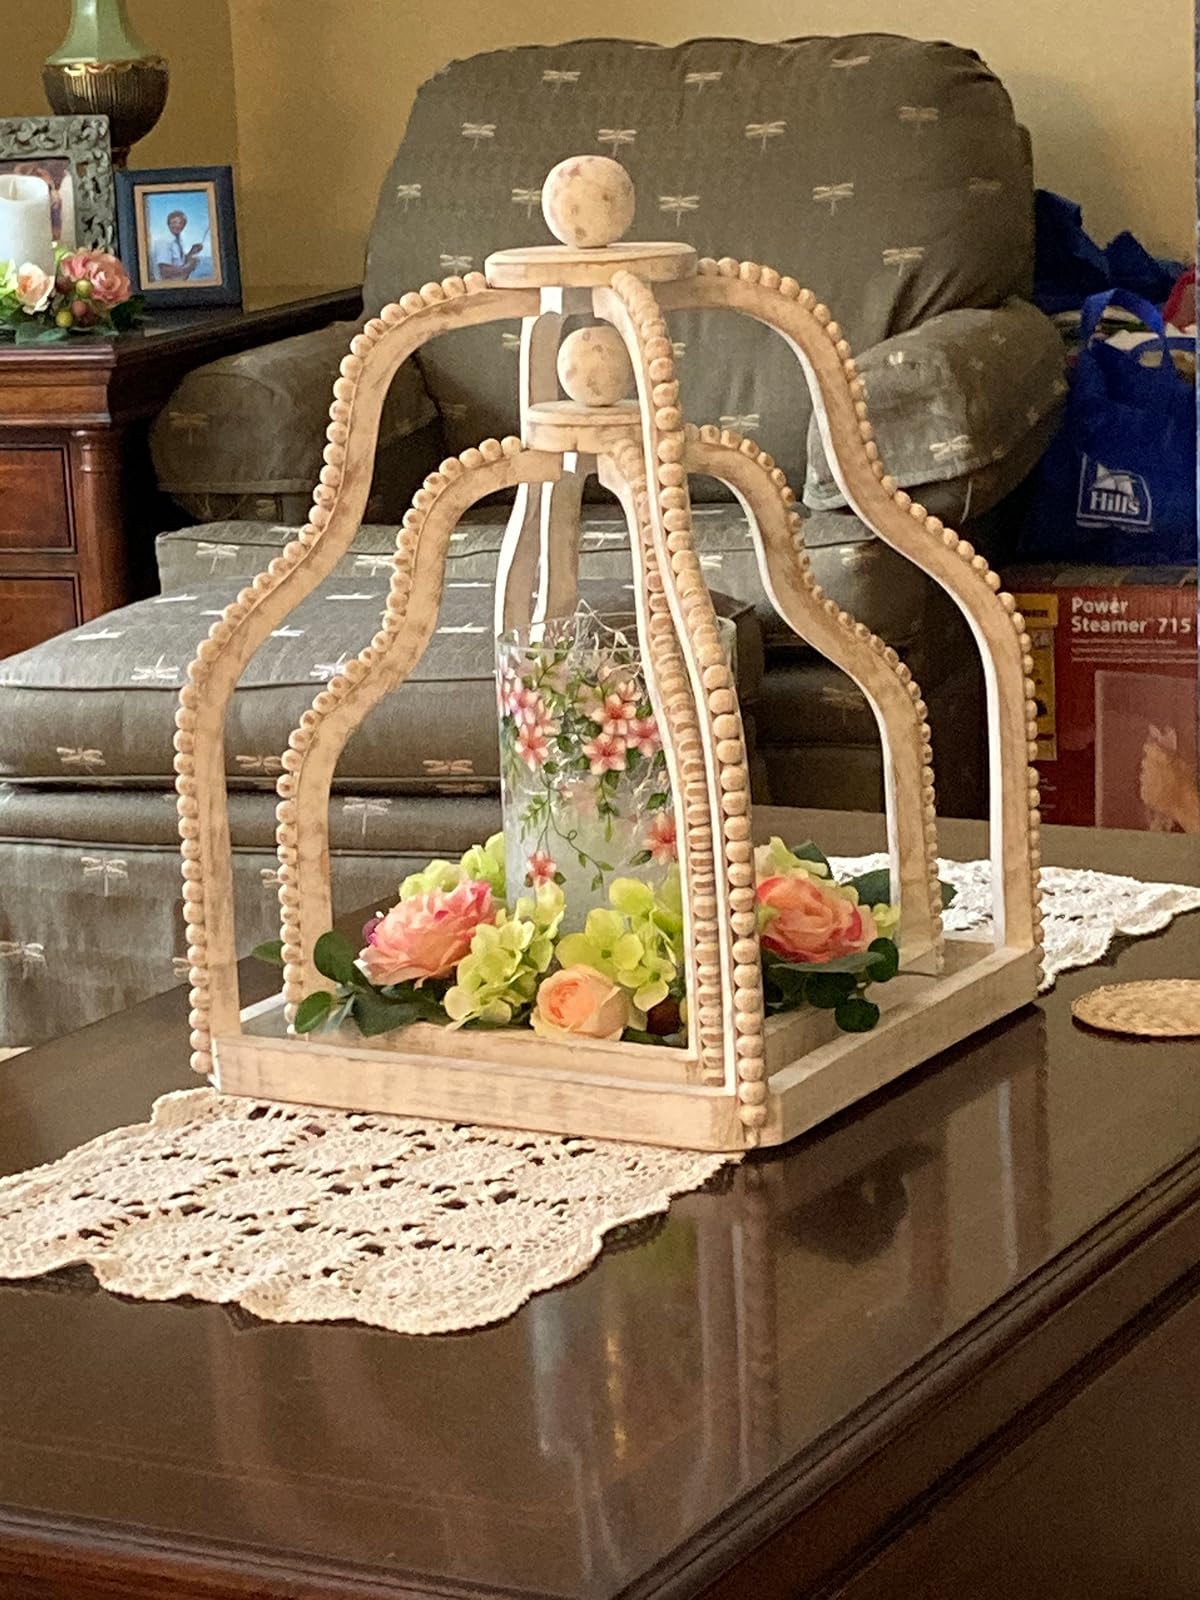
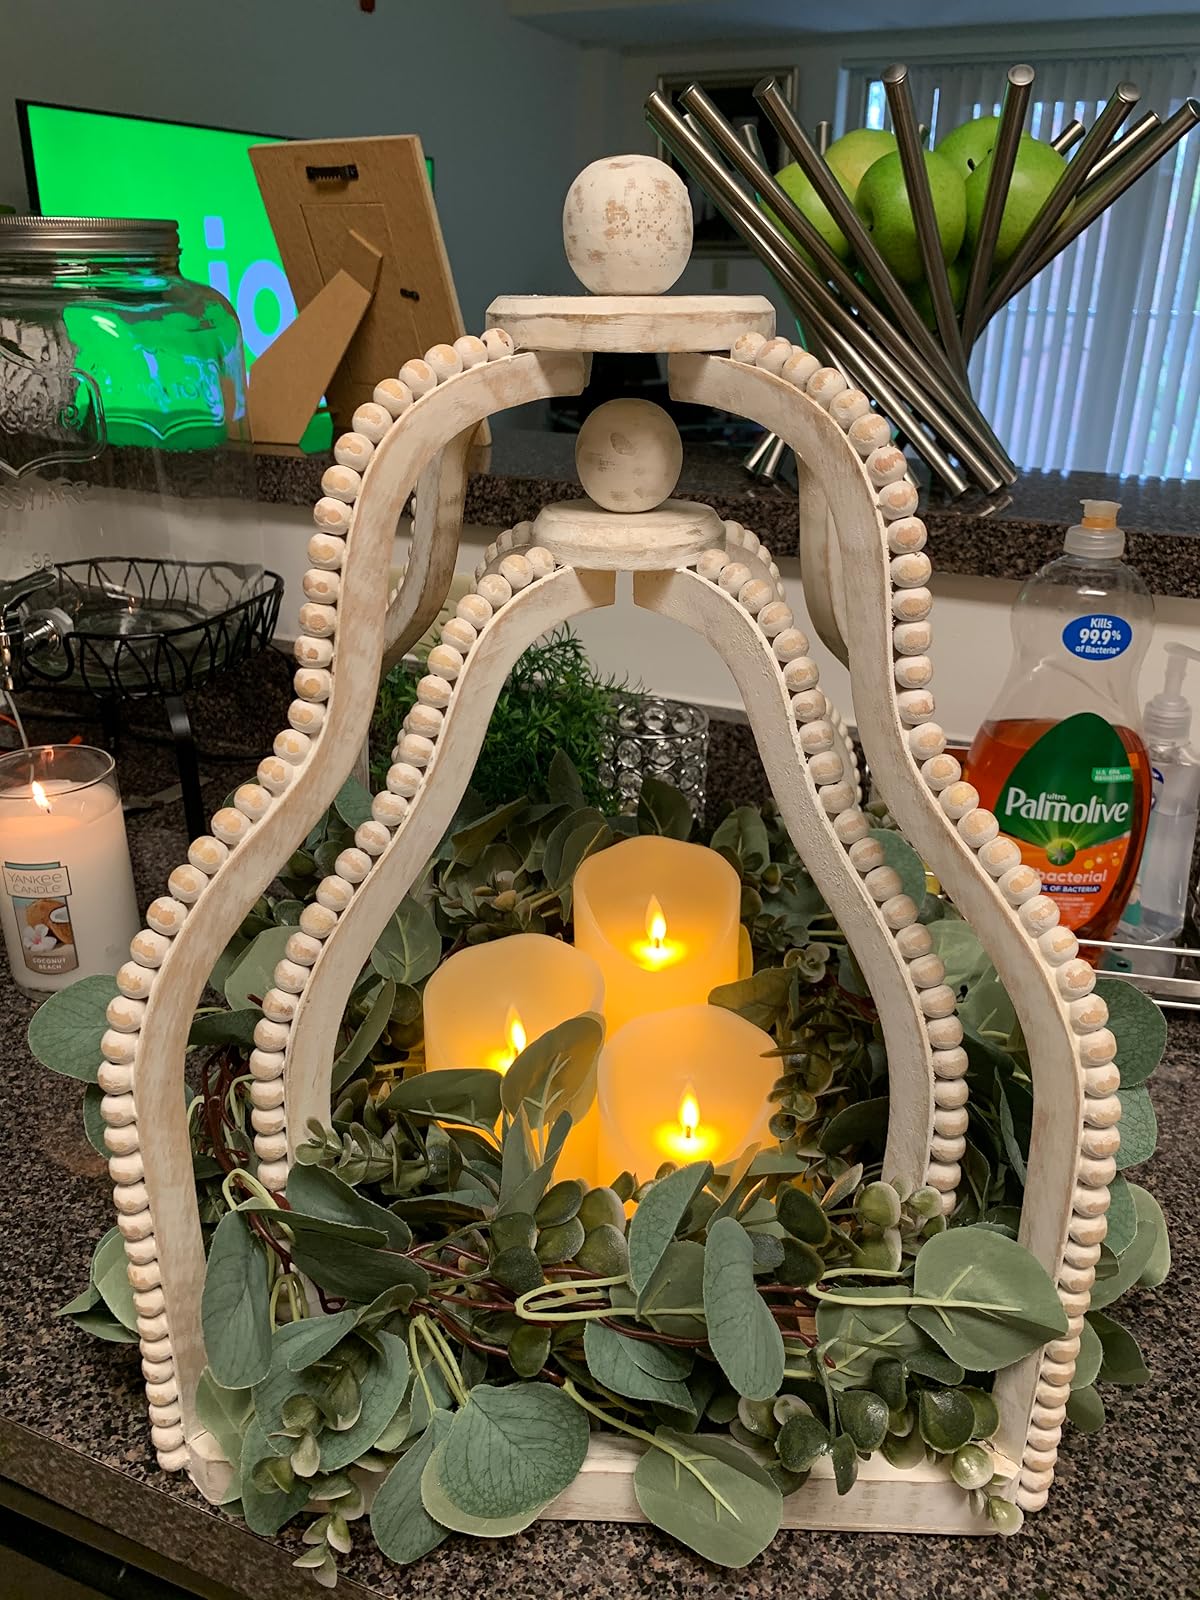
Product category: lantern
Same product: yes